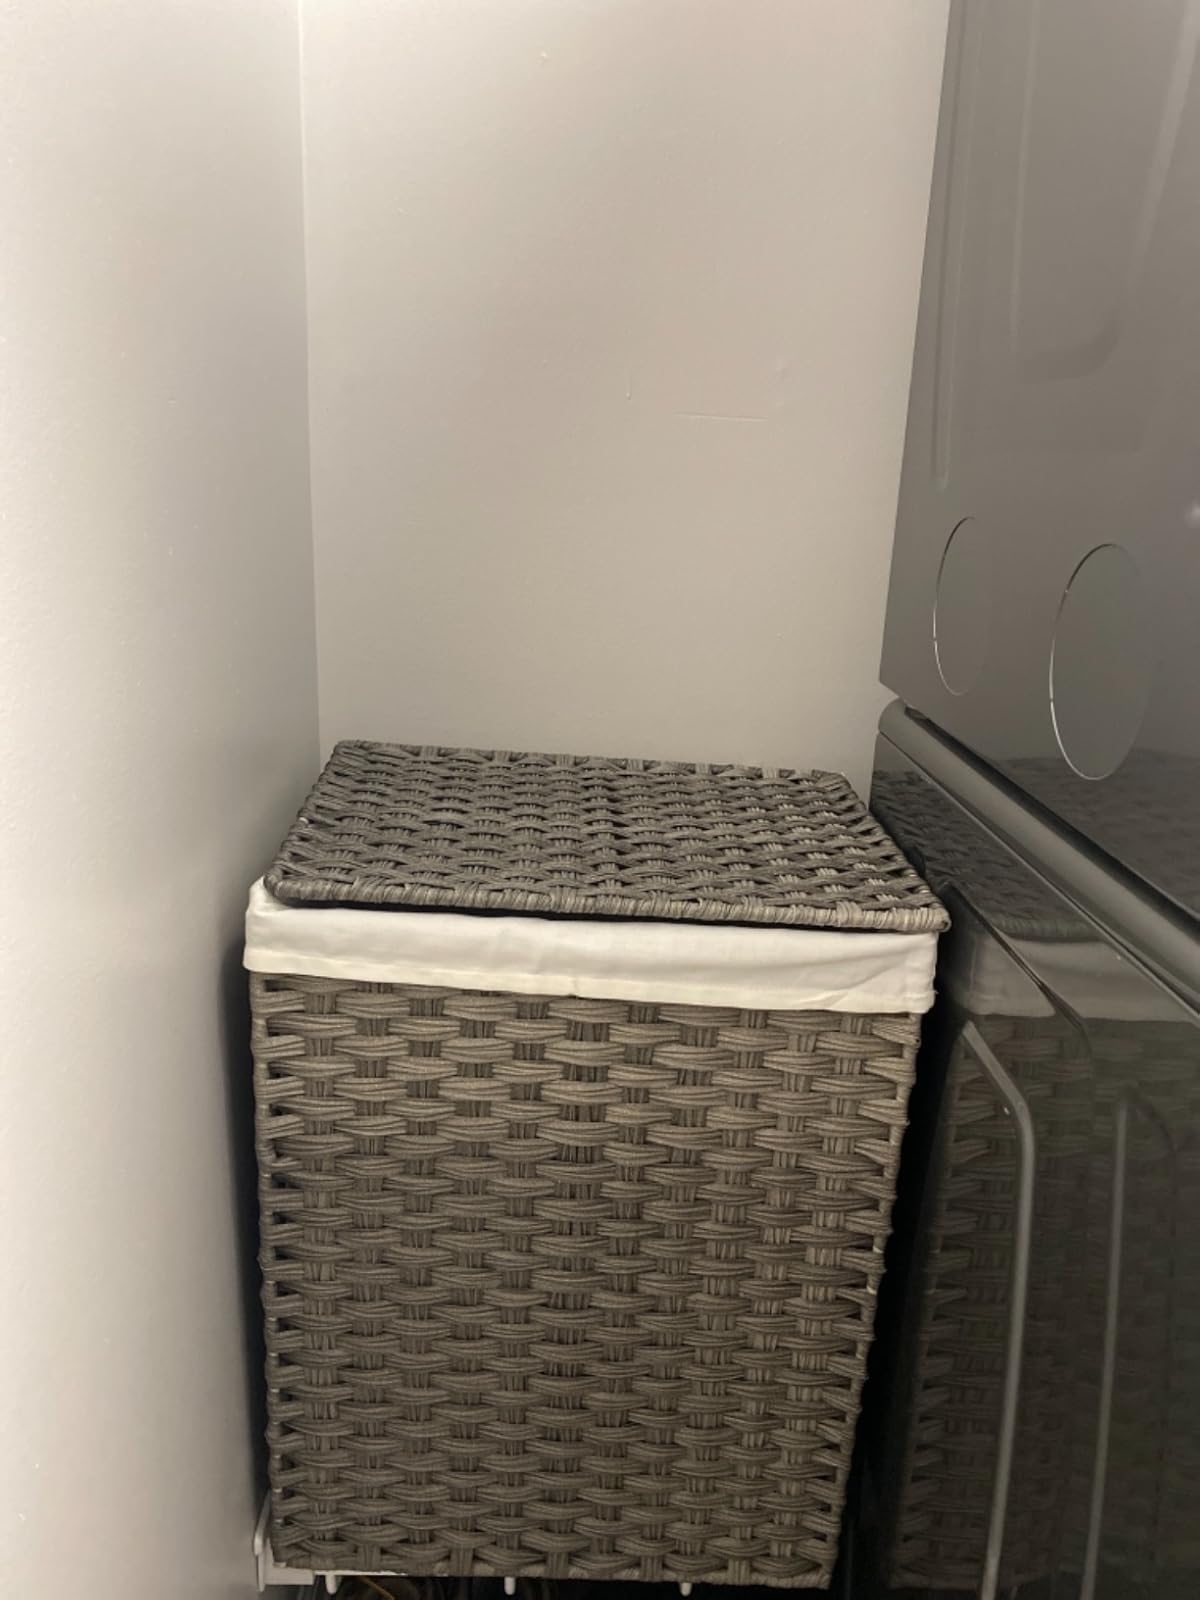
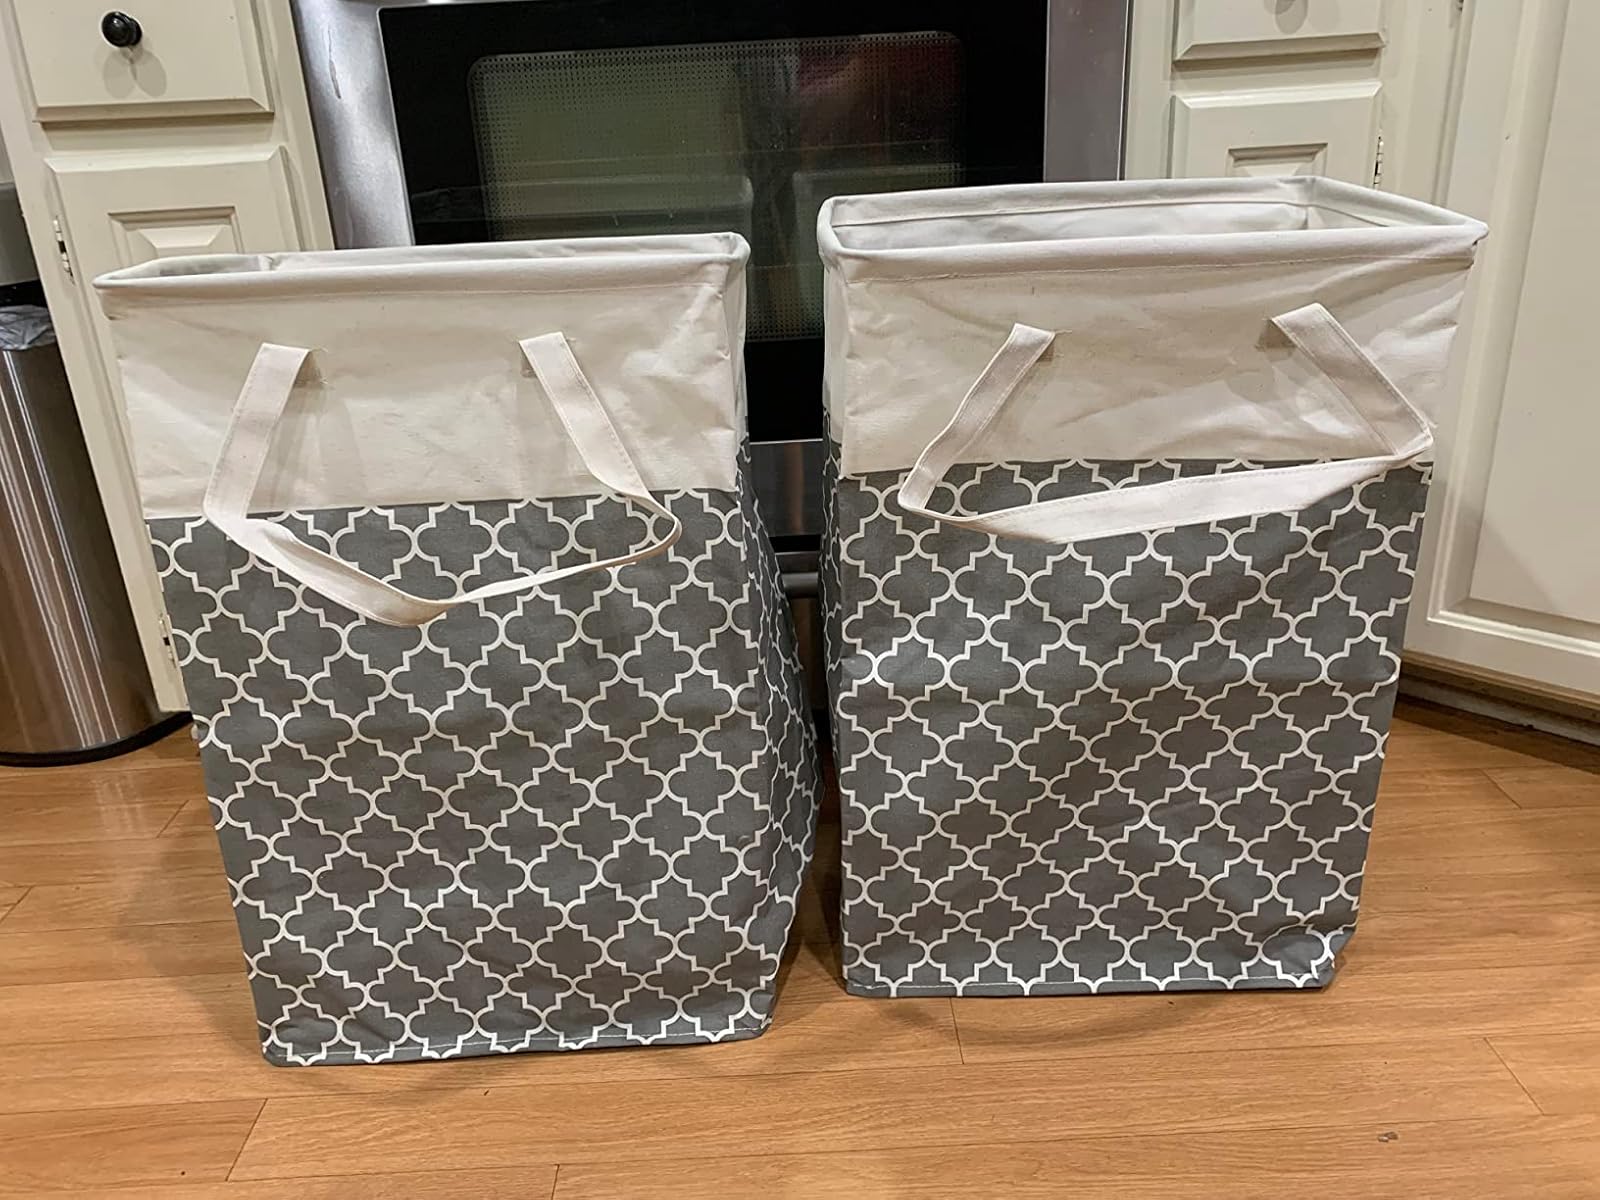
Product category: items_hamper
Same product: no